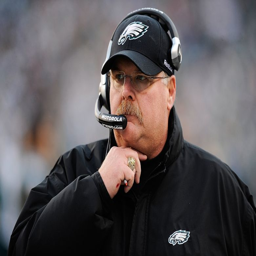
american football player watches an instant replay during an official review during a game against sports team .